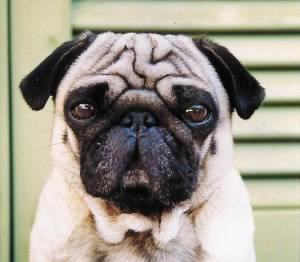
Animal: dog
Breed: pug